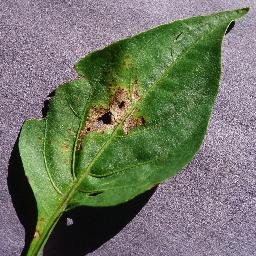
Label: Pepper,_bell___Bacterial_spot